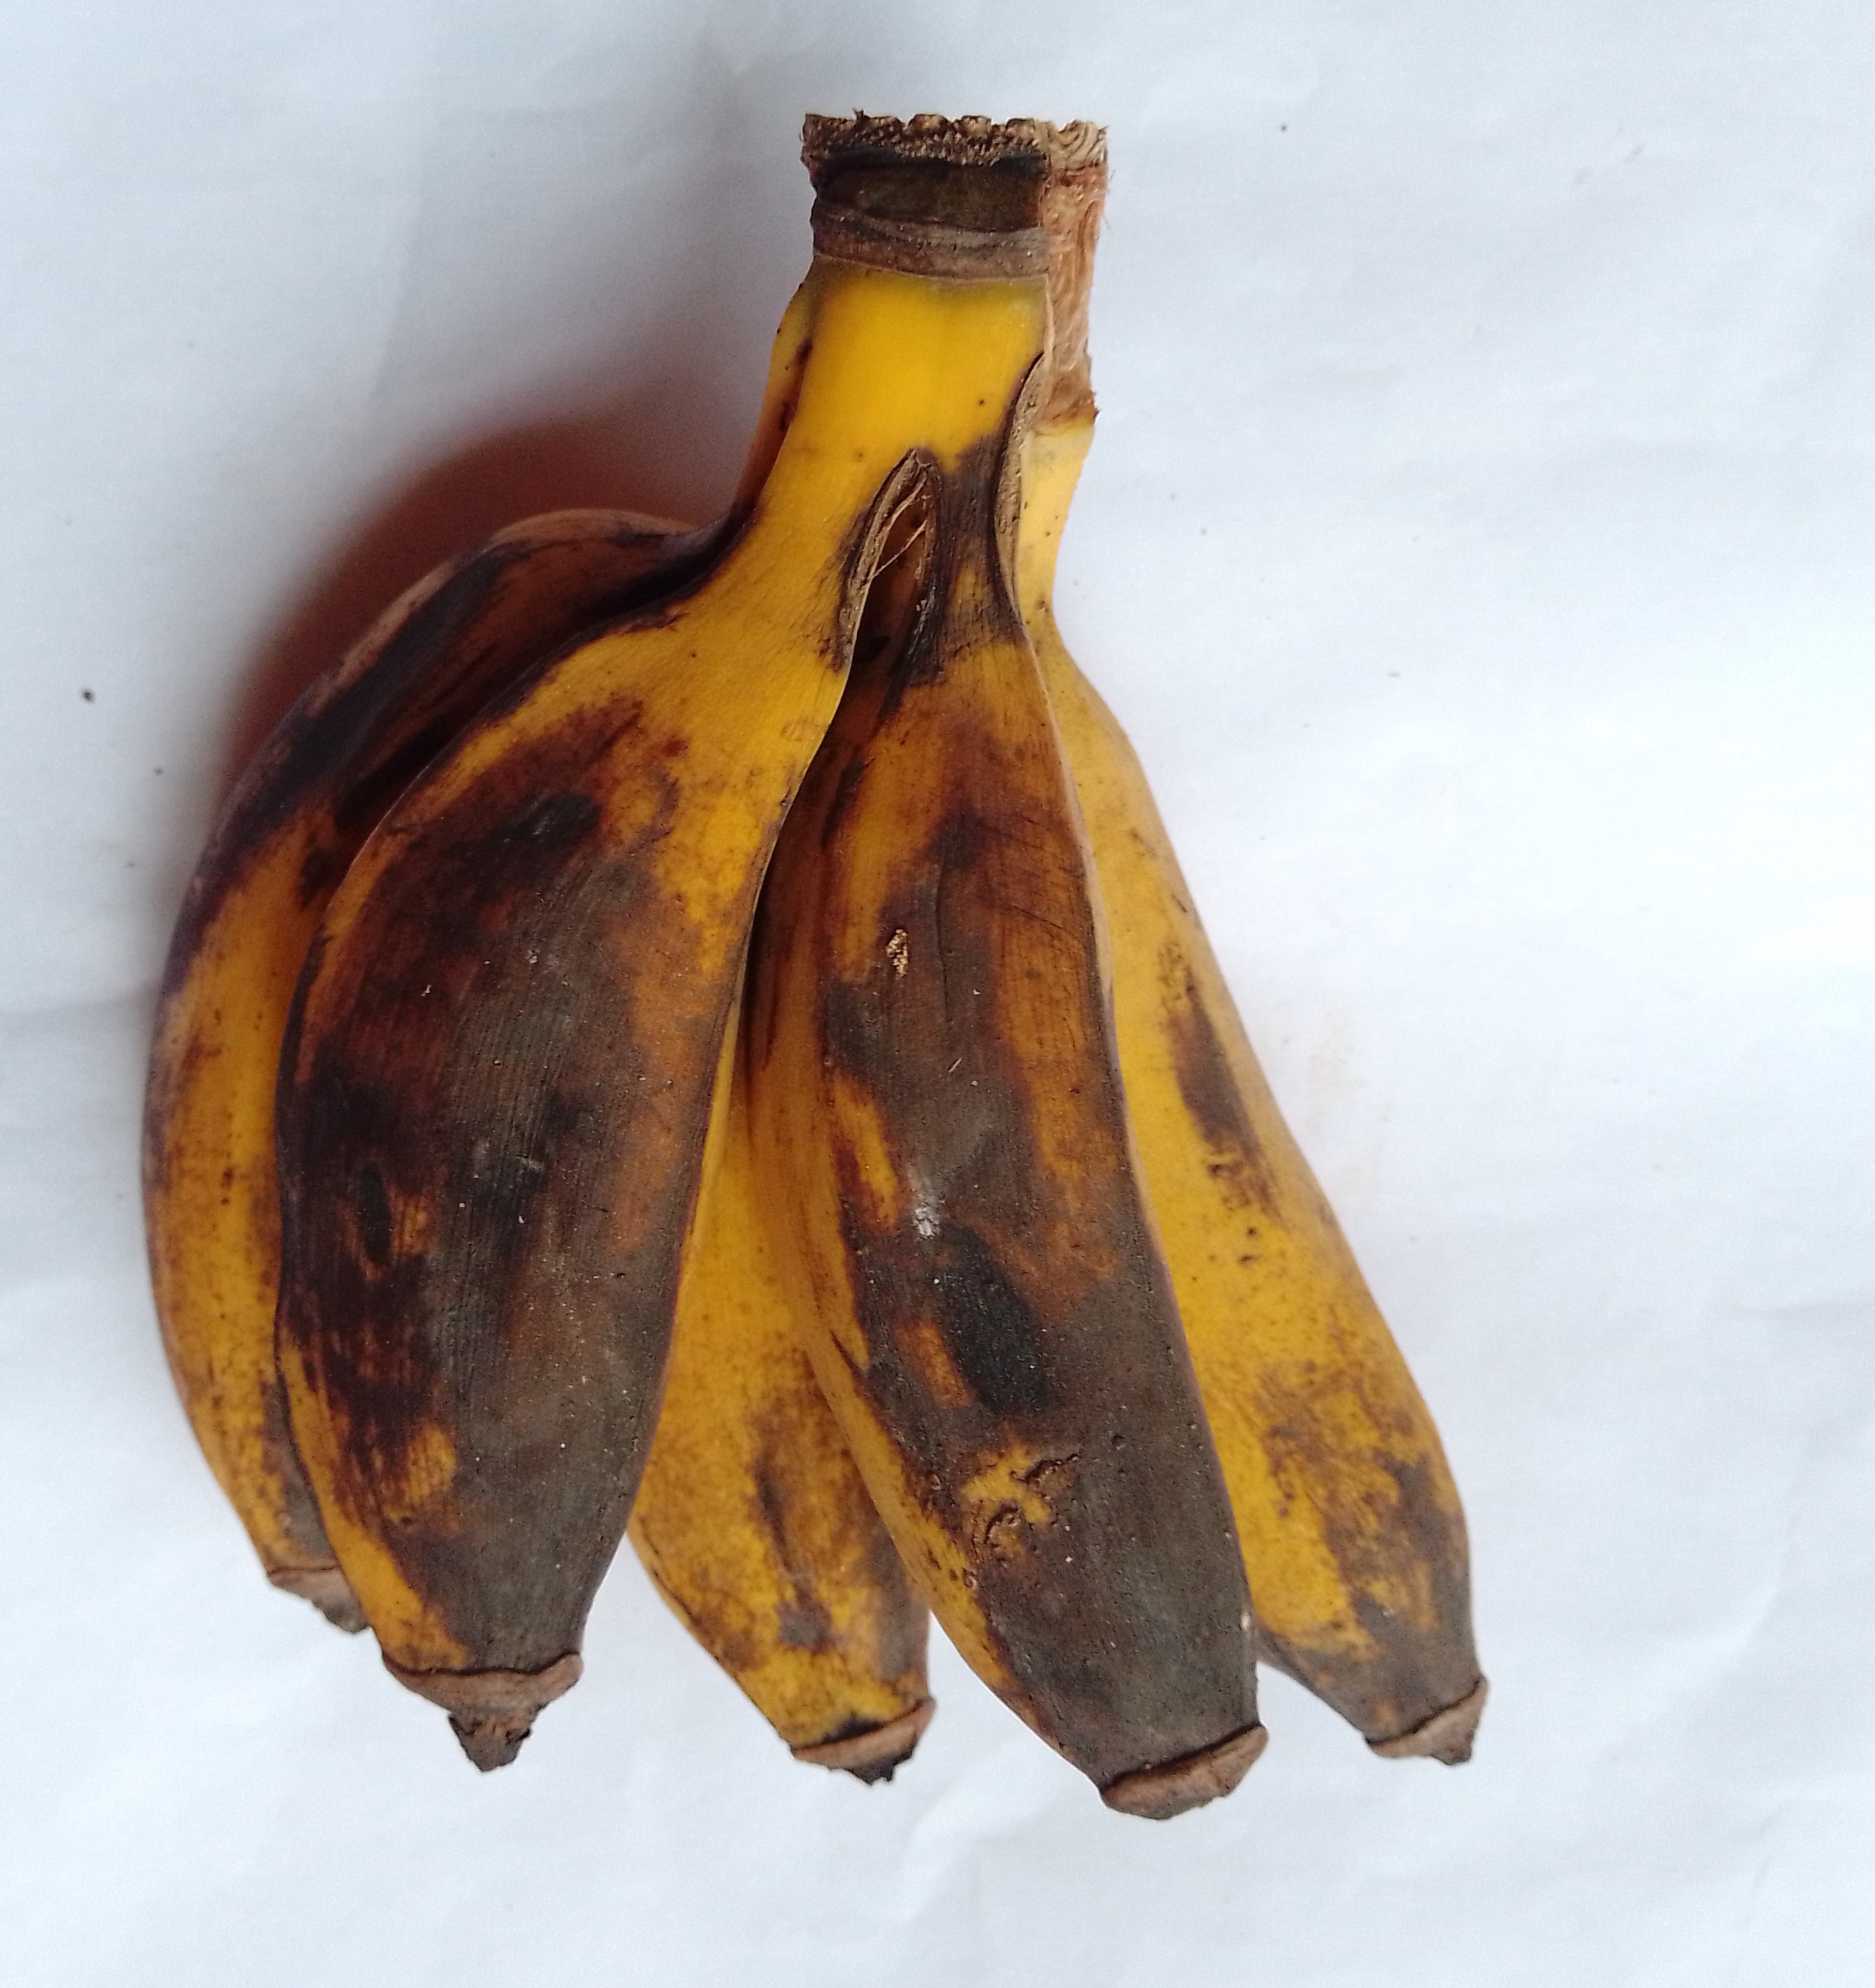
Fruit: banana
Condition: rotten